Sing Me a Song (The Walking Dead)

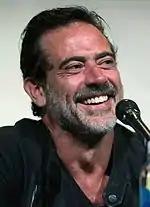
Jeffrey Dean Morgan received praise for his performance as Negan in this episode.

"Sing Me a Song" received generally positive reviews from critics. On Rotten Tomatoes, it holds a 72% with an average rating of 6.25 out of 10, based on 32 reviews. The site's consensus reads: "Sing Me a Song" propels "TWD" forward by returning to multiple storylines and revealing substantial layers of Negan's character and influence.